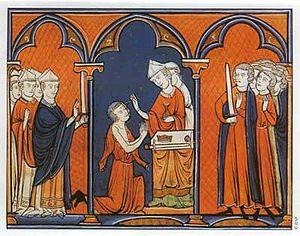
Sacre de Saint Louis (Louis IX de France) à Reims, miniature de l'Ordo du sacre de 1250.
Le premier sacre d'un roi en France est celui de Pépin le Bref, principalement par alliance avec l'Église catholique pour assurer sa légitimité. Il est sacré une première fois en mars 752 par une assemblée d'évêques du royaume des Francs réunie à Soissons et conduite par l'archevêque de Mayence, Boniface. Le dimanche 28 janvier 754, il est sacré une deuxième fois à Saint-Denis par le pape Étienne II qui donne aussi l'onction à ses deux fils, et bénit son épouse Bertrade ou Berthe de Laon. Le premier monarque français à être couronné et sacré dans la cathédrale de Reims est Louis le Pieux en octobre 816.
Révolte des Xixia. Les Tanguts massacrent la garnison mongole et chassent les gouverneurs. À l’automne, Gengis Khan entreprend une campagne contre les Xixia. Il s’empare de leur capitale à la fin de l’année.
Hugues de Montréal est un religieux français du début du XIIIᵉ siècle, évêque de Langres de 1219 jusqu'à sa mort en 1232.
Louis IX, dit « le Prudhomme » et plus communément appelé Saint Louis, est un roi de France capétien né le 25 avril 1214 à Poissy et mort le 25 août 1270 à Carthage, près de Tunis. Il régna pendant plus de 43 ans de 1226 jusqu'à sa mort. Considéré comme un saint de son vivant, il est canonisé par l'Église catholique en 1297.